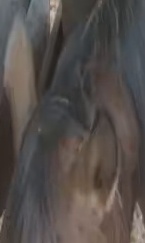
Face region: ears (position_of_ears)
Pain indicator: moderately_present